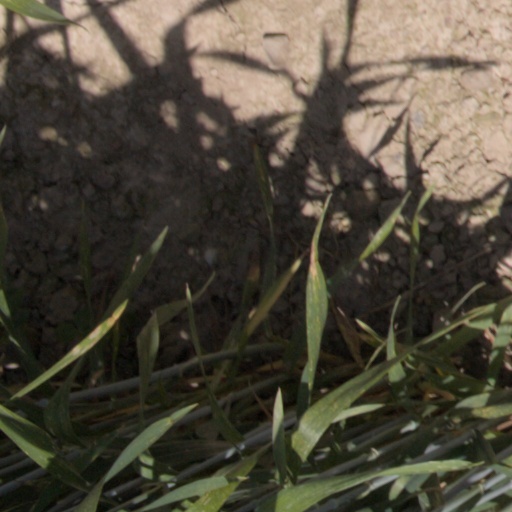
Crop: wheat